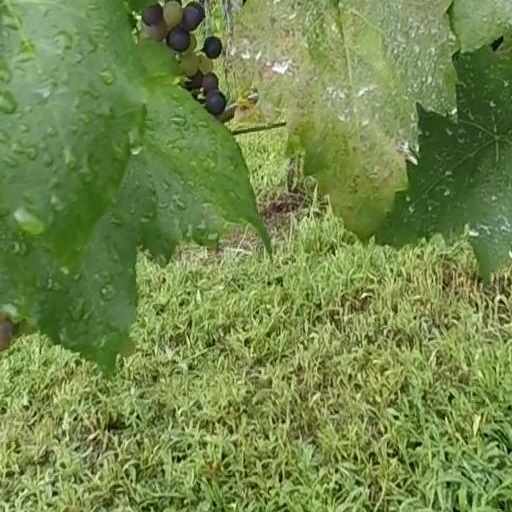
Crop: grape